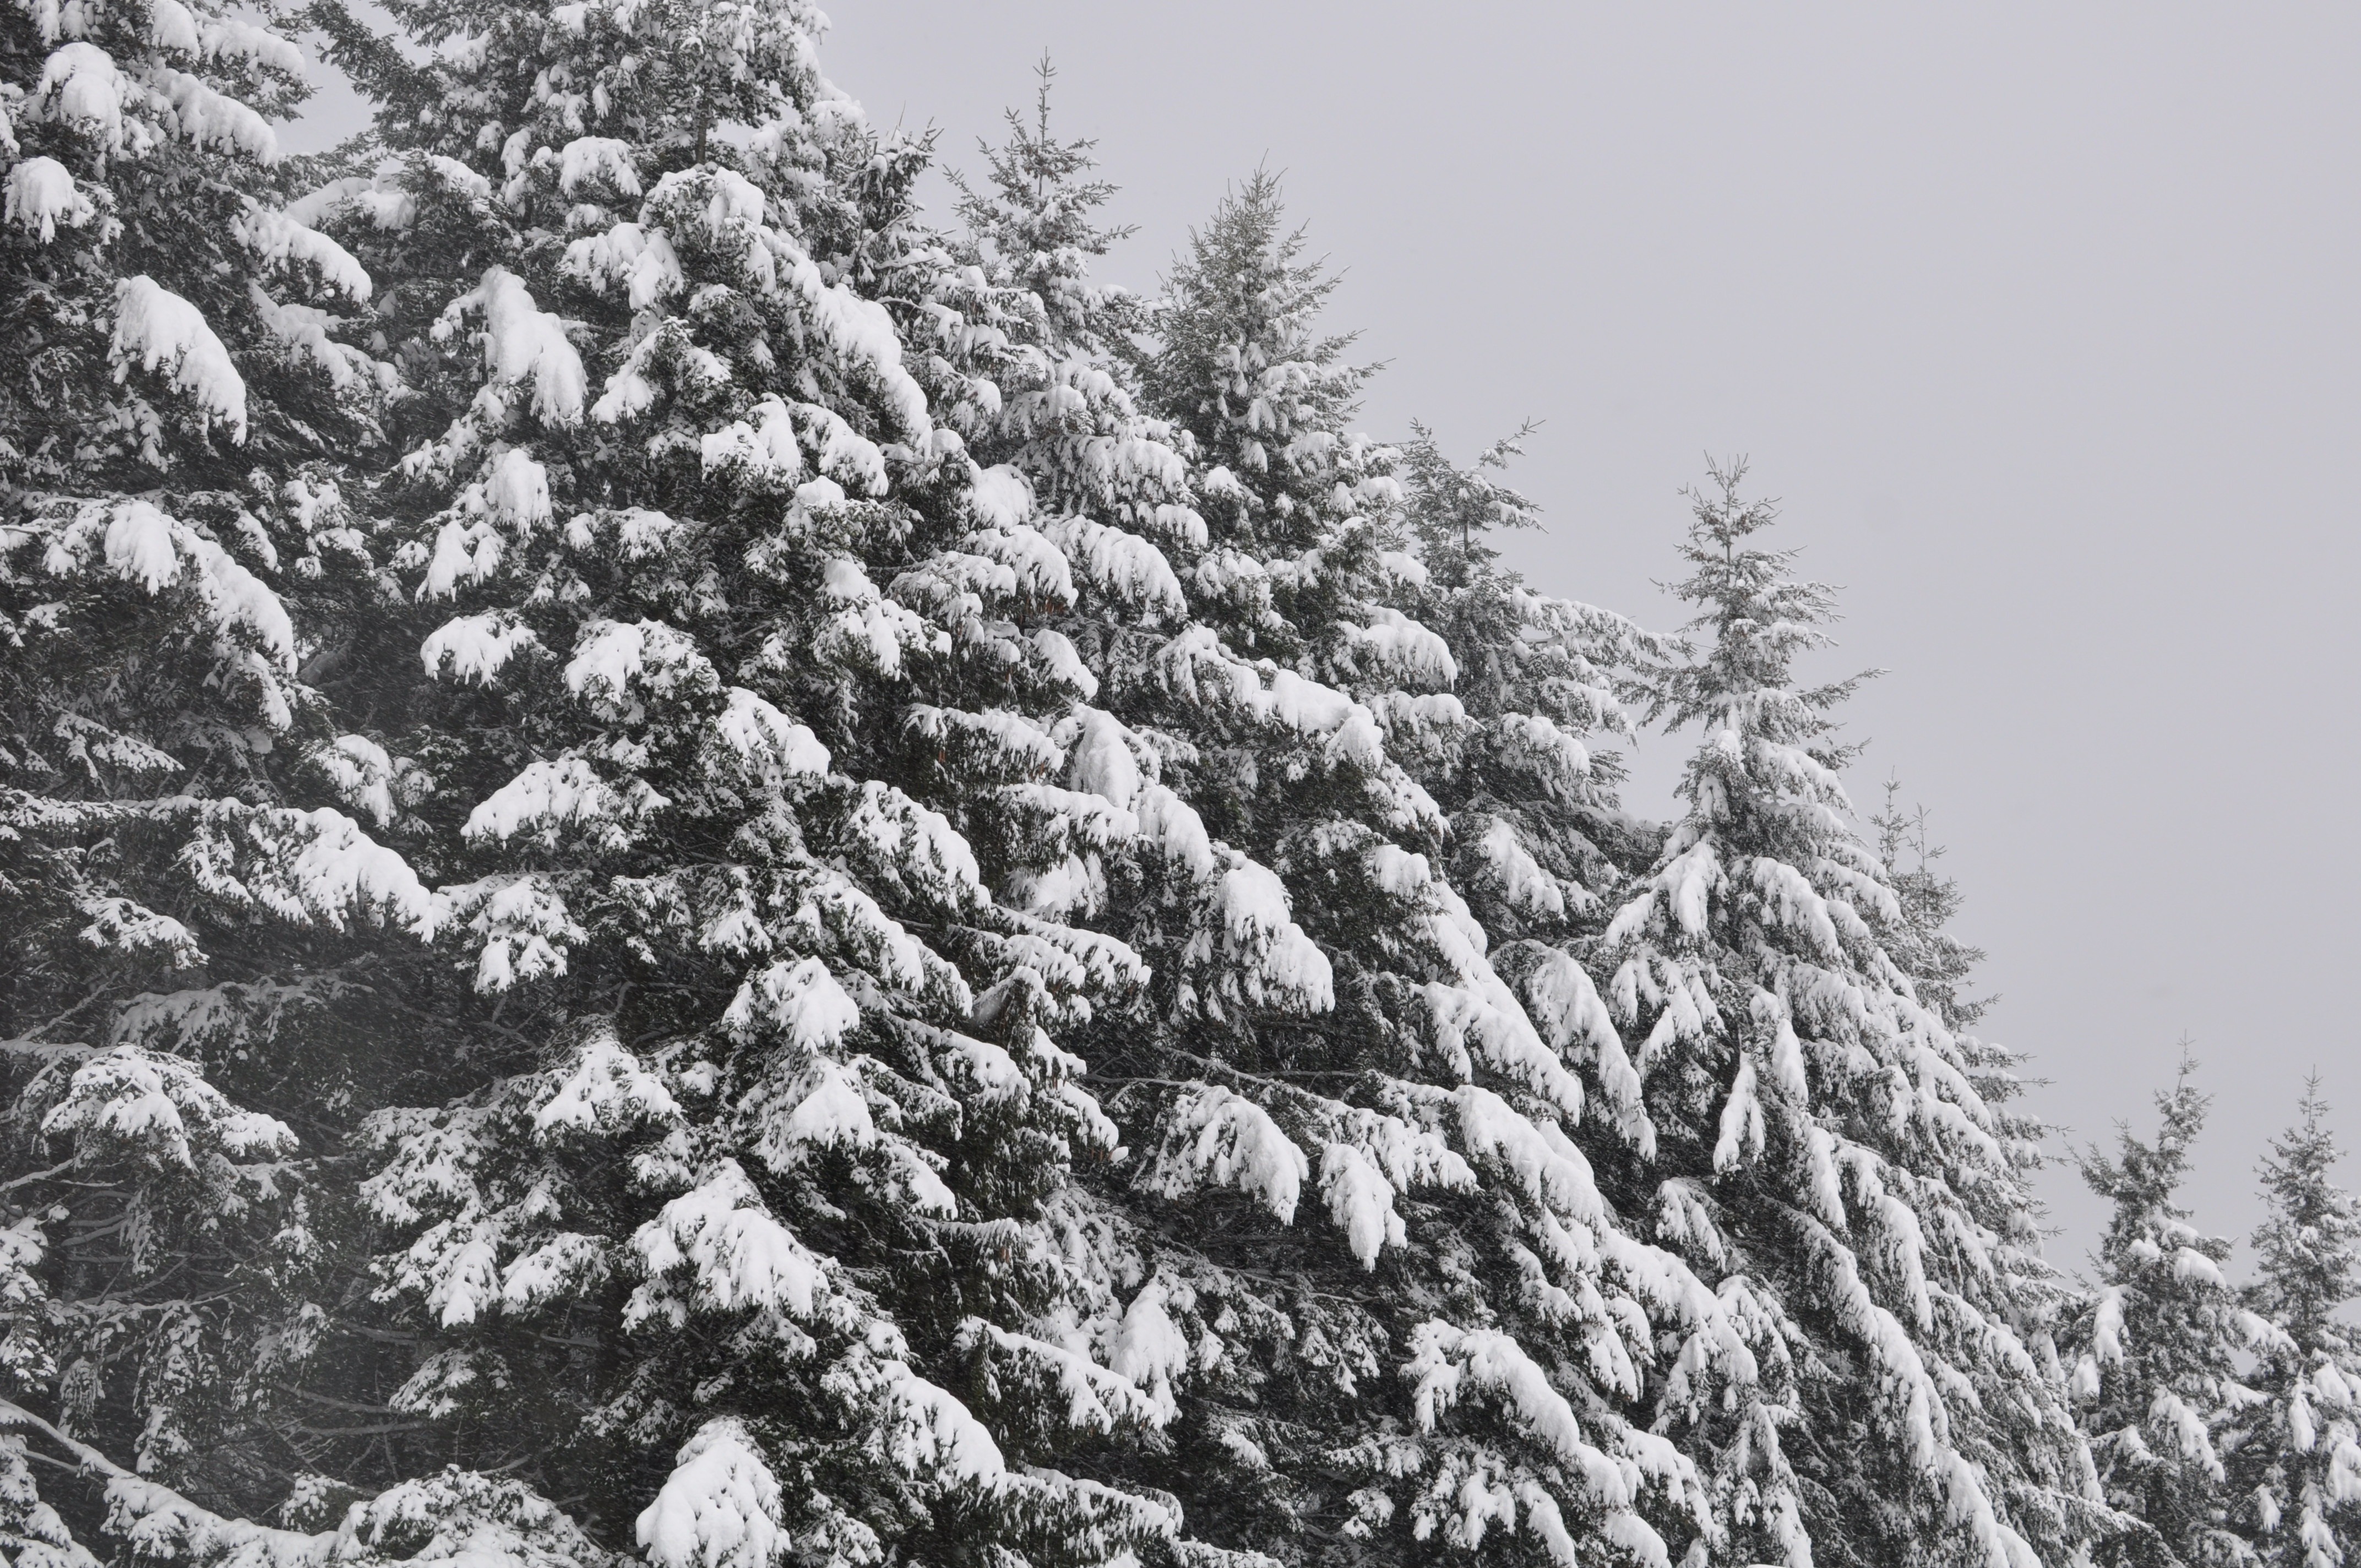
tree, forest, branch, snow, winter, black and white, plant, frost, evergreen, weather, monochrome, fir, season, conifer, trees, spruce, wintry, firs, larch, ecosystem, freezing, coniferous forest, pine family, monochrome photography, woody plant, temperate coniferous forest, land plant